Matthew 20

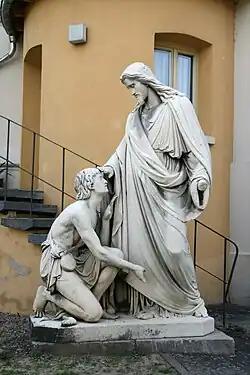
Jesus healing blind Bartimaeus, by Johann Heinrich Stöver, 1861. Bartimaeus is not named in Matthew's narrative.

The New King James Version (NKJV) organises this chapter as follows: